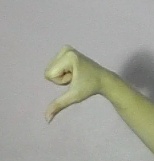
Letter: waw